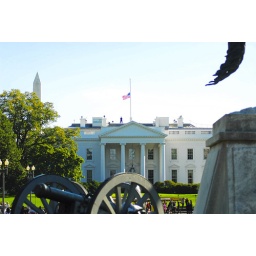
Canon in front of white house